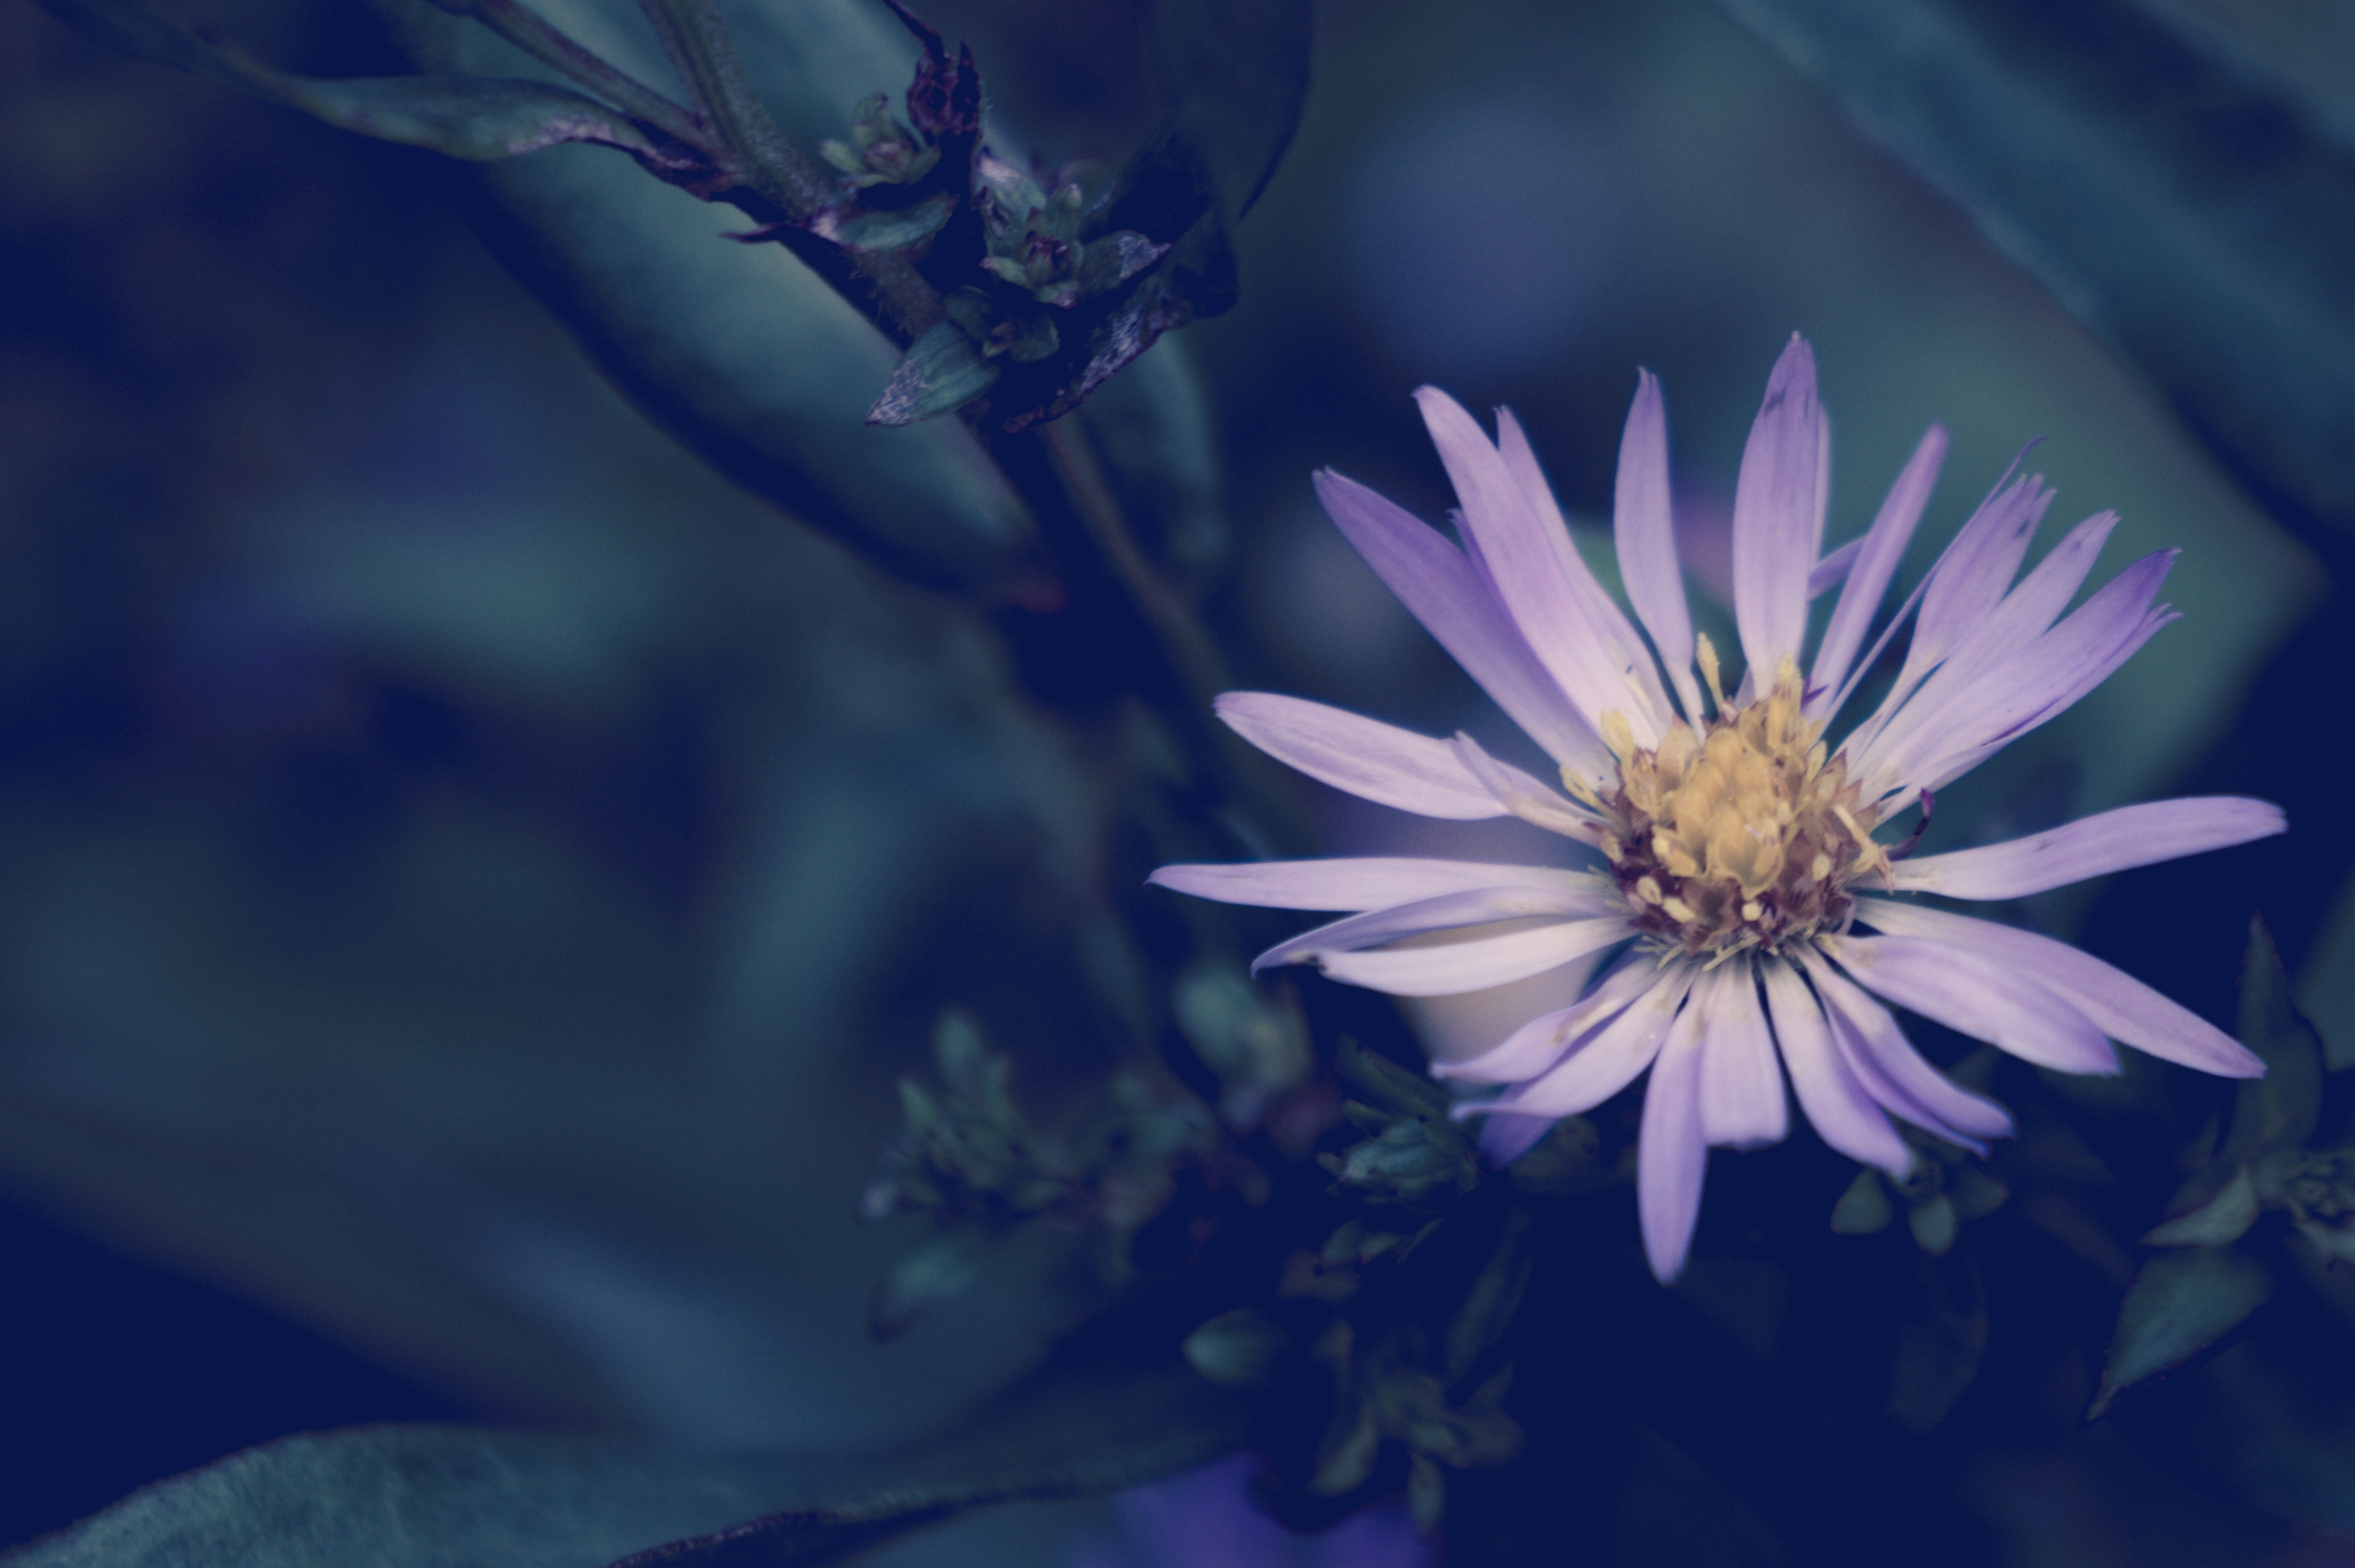
nature, branch, blossom, winter, plant, photography, sunlight, flower, petal, botany, blue, garden, flora, wildflower, close up, sony, finland, helsinki, 1855mm, e, f3556, ilce3000, oss, talvipuutarha, macro photography, flowering plant, computer wallpaper, land plant